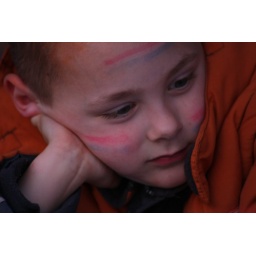
On Queens Day there is a free market on the streets. People sitting there fror 3 o'clock in the night.